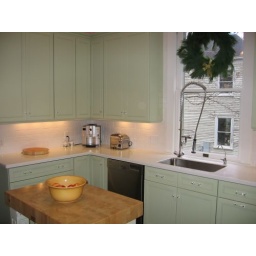
Painted wood cabinets are seen throughout West End houses. I like glass inlays in some of the cabinet doors.